Electric vehicle

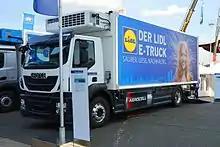
Electric truck e-Force One

In January 1990, General Motors President introduced its EV concept two-seater, the "Impact", at the Los Angeles Auto Show. That September, the California Air Resources Board mandated major-automaker sales of EVs, in phases starting in 1998. From 1996 to 1998 GM produced 1117 EV1s, 800 of which were made available through three-year leases.